La Martre, Quebec

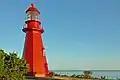
La Martre Lighthouse, built in 1906

In the 2021 Census of Population conducted by Statistics Canada, La Martre had a population of living in of its total private dwellings, a change of from its 2016 population of . With a land area of , it had a population density of in 2021.